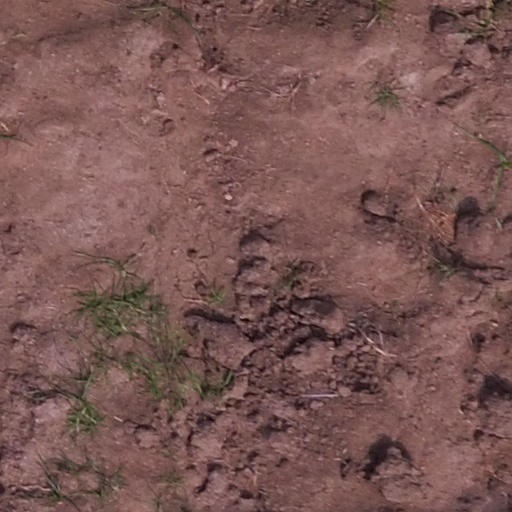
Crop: maize; corn